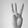
ASL letter: W